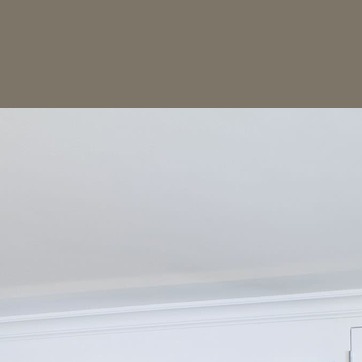
Material: painted